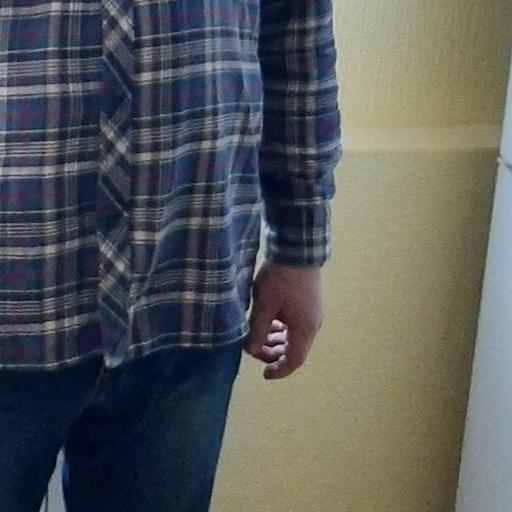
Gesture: no_gesture